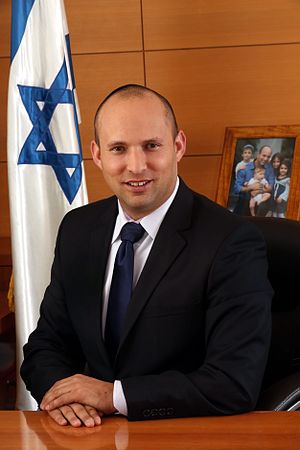
Naftali Bennett
Naftali Bennett er en israelsk politiker. Han er undervisningsminister og lederen af det højreorienterede og religiøse politiske parti Det jødiske hjem og den udenomsparlamentariske bevægelse Mit Israel. Han blev første gang valgt til det israelske parlament Knesset ved valget i 2013. Bennett har blandt andet været økonomiminister i perioden 2013-15.